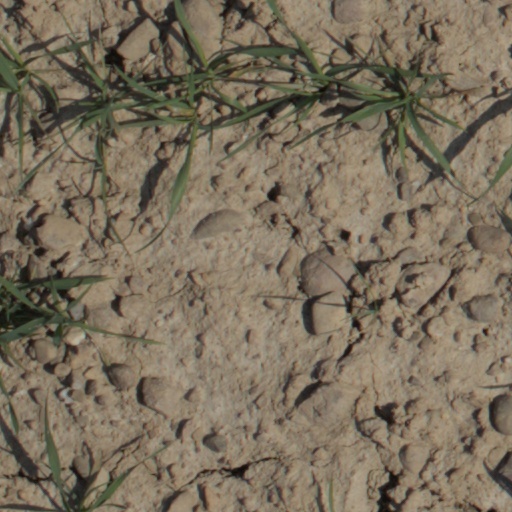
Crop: wheat